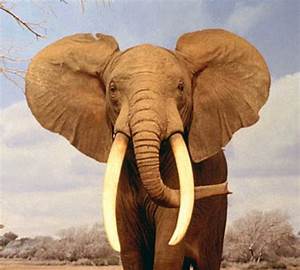
Label: elephant